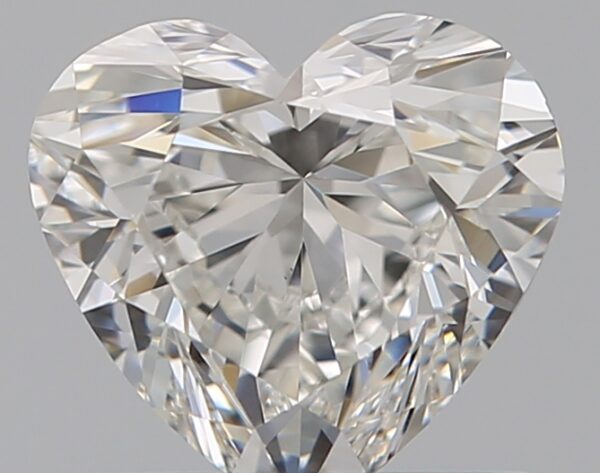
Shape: heart
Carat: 0.7
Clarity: VS1
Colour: H
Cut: EX
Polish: EX
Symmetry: VG
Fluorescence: N
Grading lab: GIA
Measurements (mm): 5.41 x 5.88 x 3.46